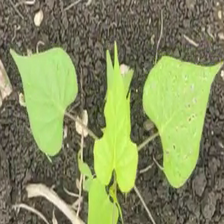
Weed species: Obscure_morning _glory(Ipomoea obscura)